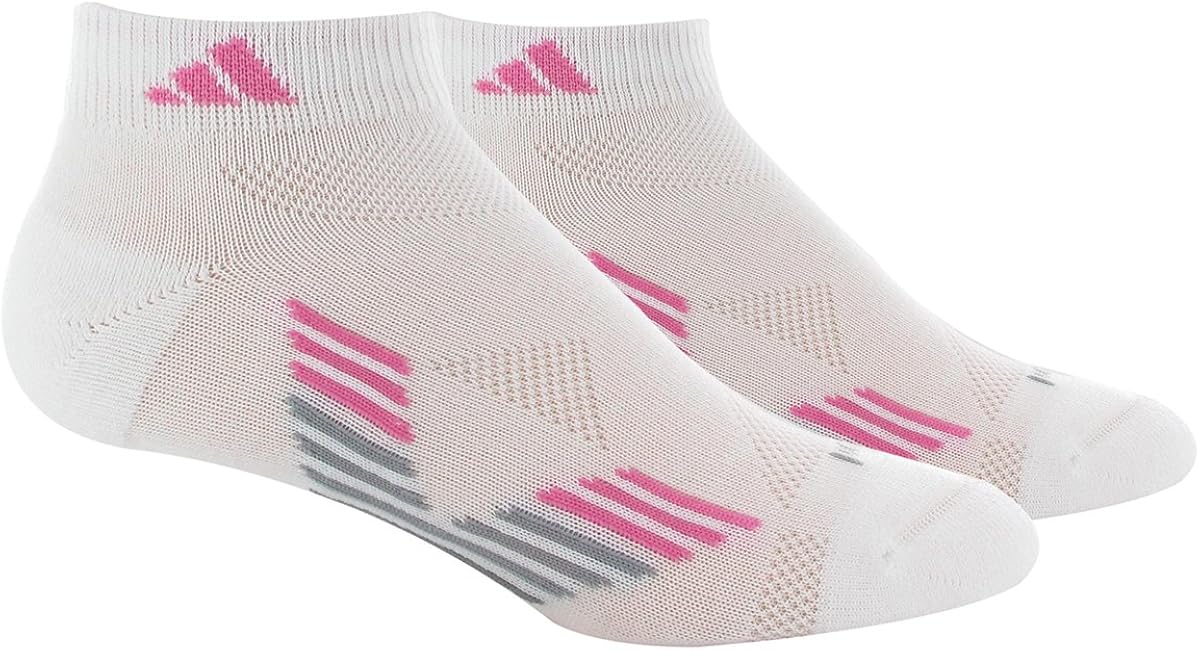
adidas Women's Climacool X Low Cut Socks (Pack of 2)
Category: AMAZON FASHION
ClimaCool 2-Packs feature 360 degrees of ventilation to keep your feet cool and comfortable. Cushioned heel and toe construction provide added comfort and durability. This performance sock features a fast graphic for optimal styling.
Features: 71% Acrylic, 14% Polyester, 12% Nylon, 2% Natural Latex Rubber, 1% Spandex | Imported | ClimaCool technology to keep you cool and comfortable | Odor Resistant | Matches to adidas footwear and apparel colors